Bolero (1942 film)

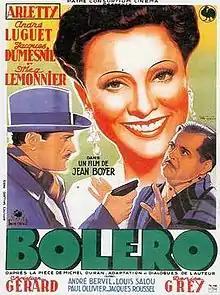

Bolero (French: Boléro) is a 1942 French comedy film directed by Jean Boyer and starring Arletty, André Luguet and Jacques Dumesnil. It takes its name from the Bolero, a Latin American dance and the composer Maurice Ravel's piece of music inspired by the style of it.